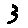
Label: 3